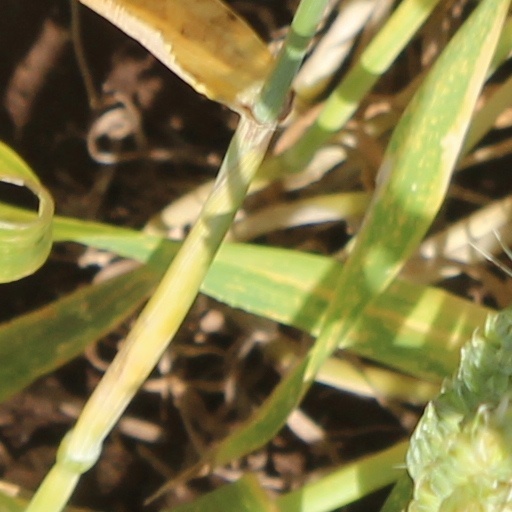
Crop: wheat